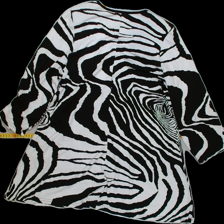
View: back
Type: Top
Category: Ladies
Brand: Not Applicable
Colors: Black, White
Material: 100% Visc
Pattern: Animal print
Cut: Regular
Size: M
Season: All
Trend: No trend
Stains: No
Price range: <50
Recommended usage: Repair